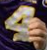
Number: 4